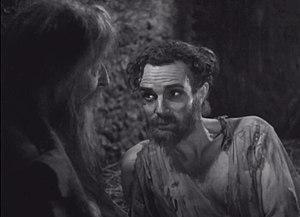
Pierre Richard, dit Pierre Richard-Willm, est un acteur français, né le 3 novembre 1895 à Bayonne et mort le 12 avril 1983 à l'Institut Pasteur dans le 15ᵉ arrondissement de Paris. Il fut un membre éminent du Théâtre du Peuple de Bussang, dans les Vosges.
Le Comte de Monte-Cristo est un film français en deux parties réalisé par Robert Vernay en 1943, pendant l'Occupation, d'après le roman d'Alexandre Dumas Le Comte de Monte-Cristo. Robert Vernay tourna une seconde adaptation, sortie en 1954.